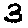
Label: 3